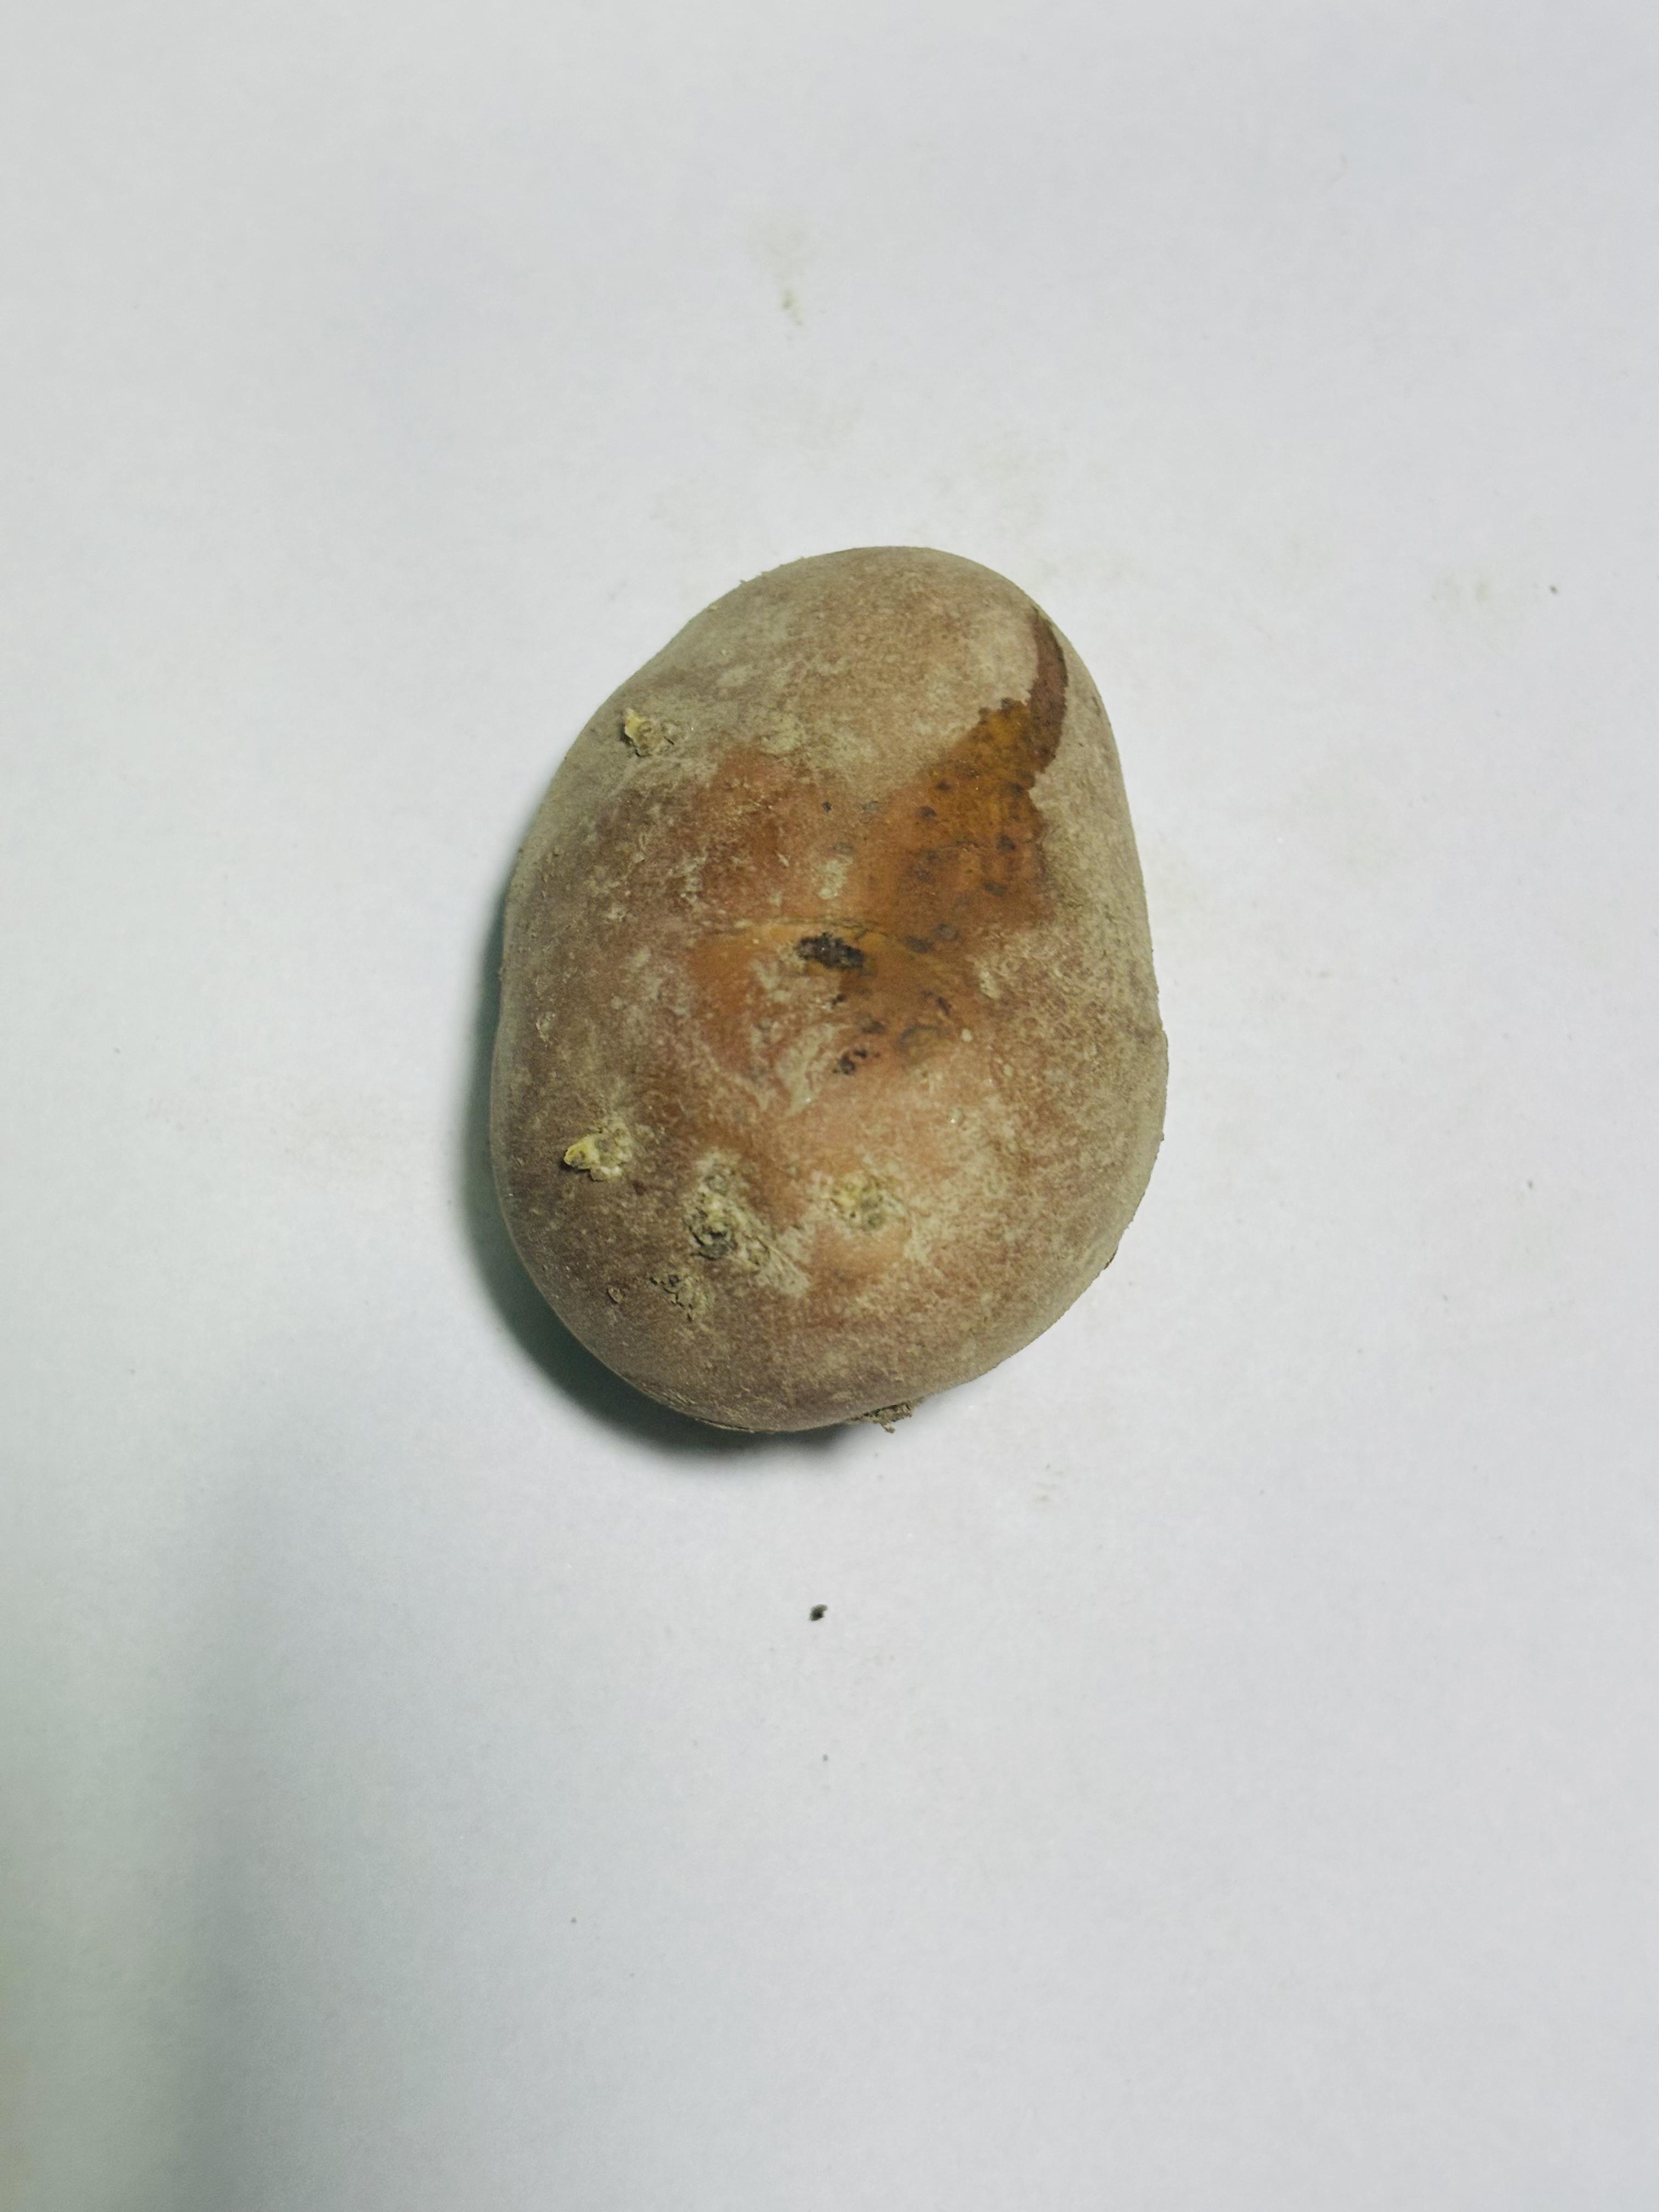
Label: Potato